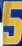
Number: 5